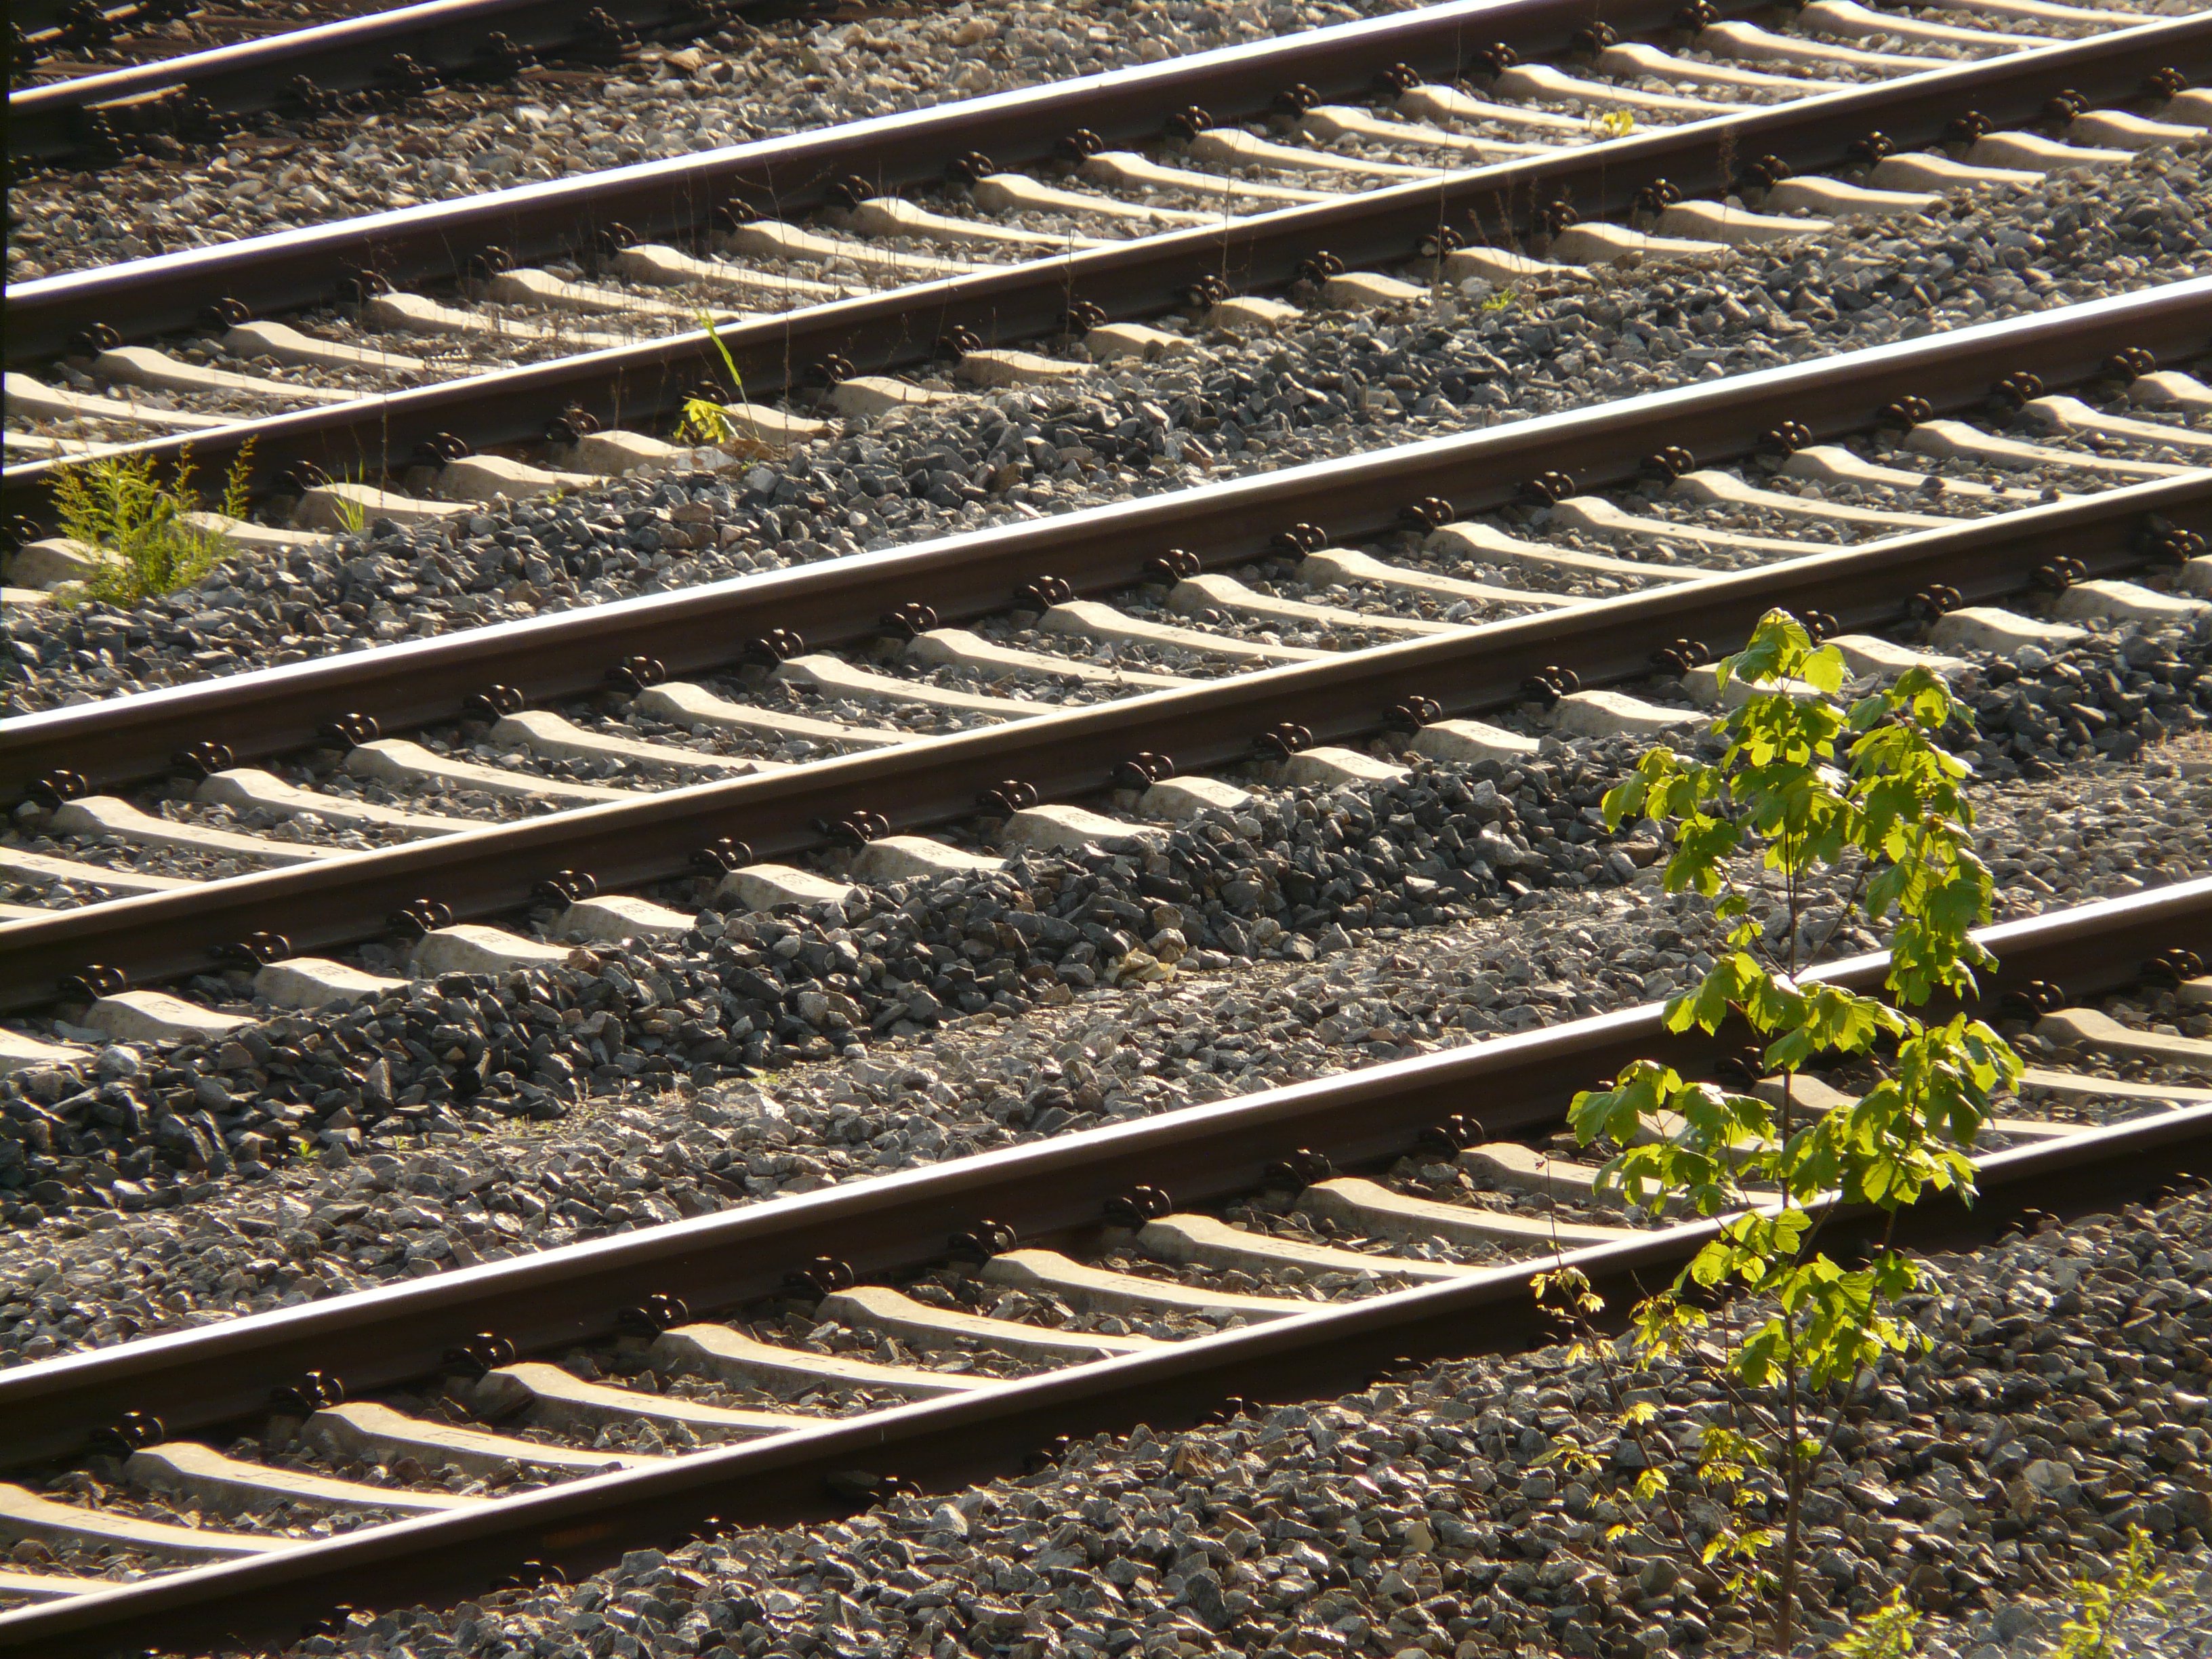
track, railway, train, travel, transport, stones, locomotive, loco, parallel, seemed, rail transport, gleise, rolling stock, railroad car